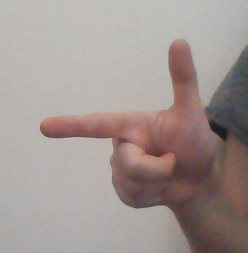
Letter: yaa